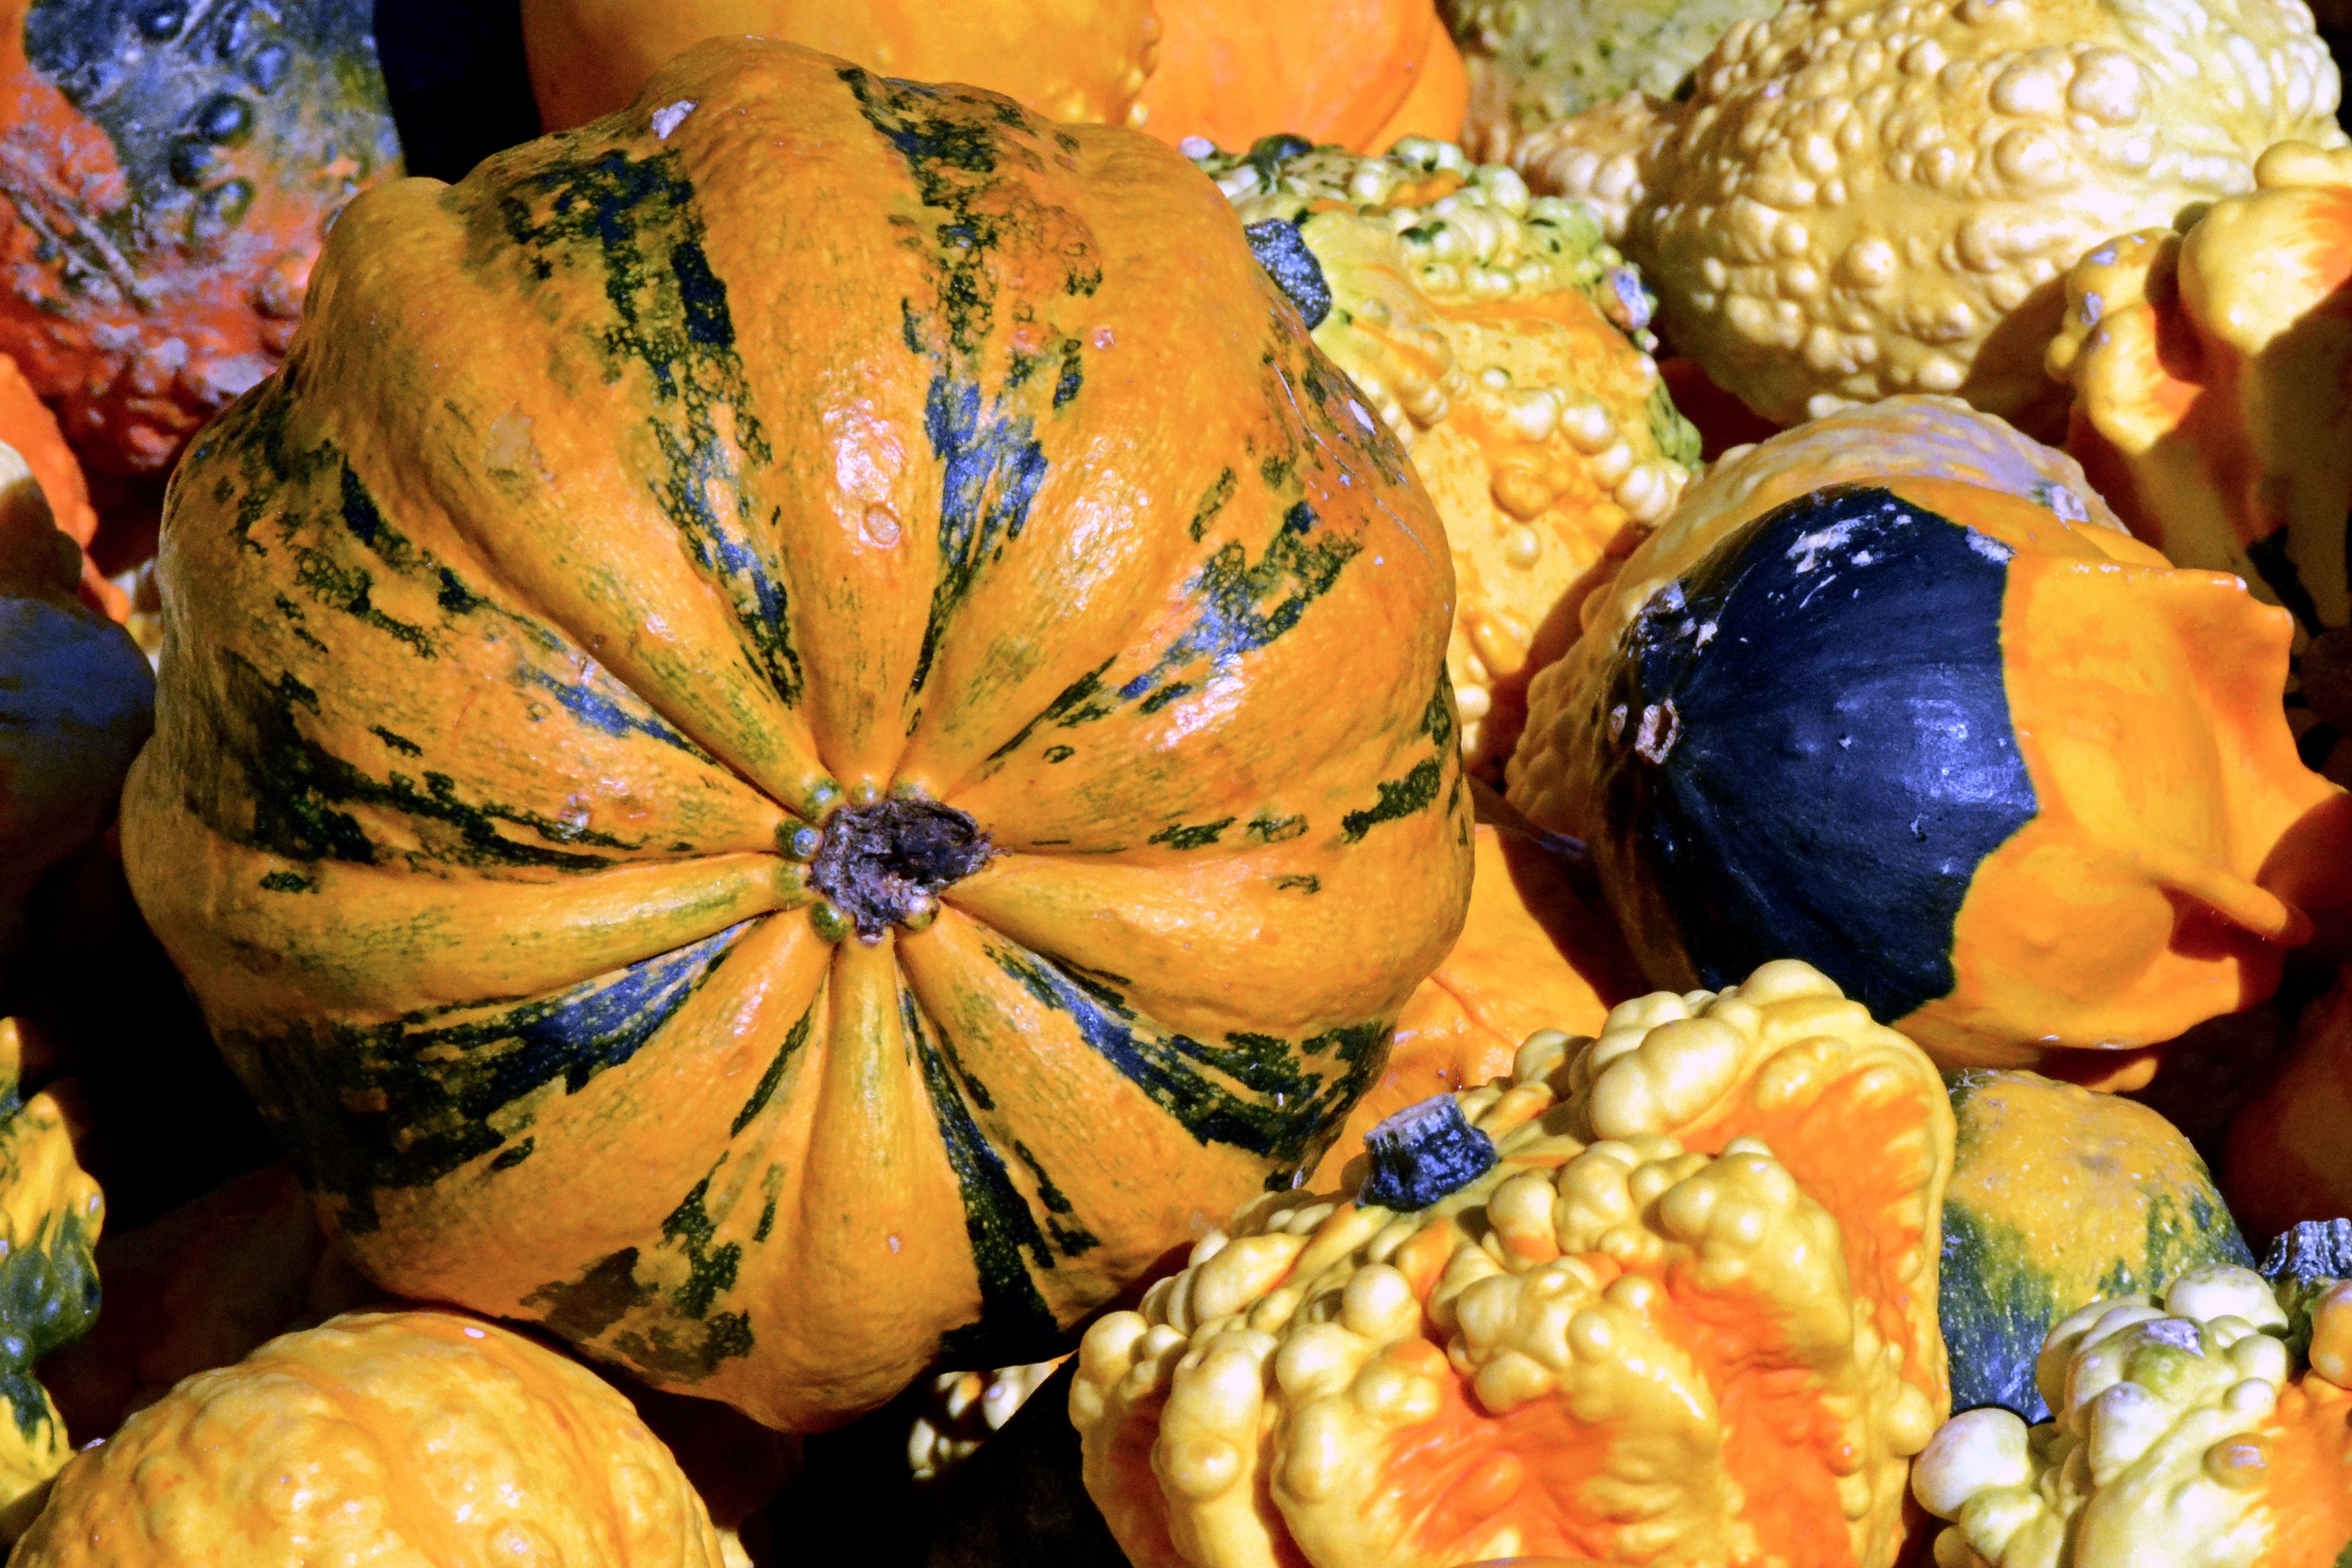
nature, structure, plant, white, flower, decoration, orange, food, green, harvest, produce, vegetable, autumn, pumpkin, halloween, colorful, yellow, gourd, stalk, cheerful, thanksgiving, decorative, vegetables, stripes, calabaza, carving, cucurbita, autumn decoration, autumn motives, flowering plant, winter squash, land plant